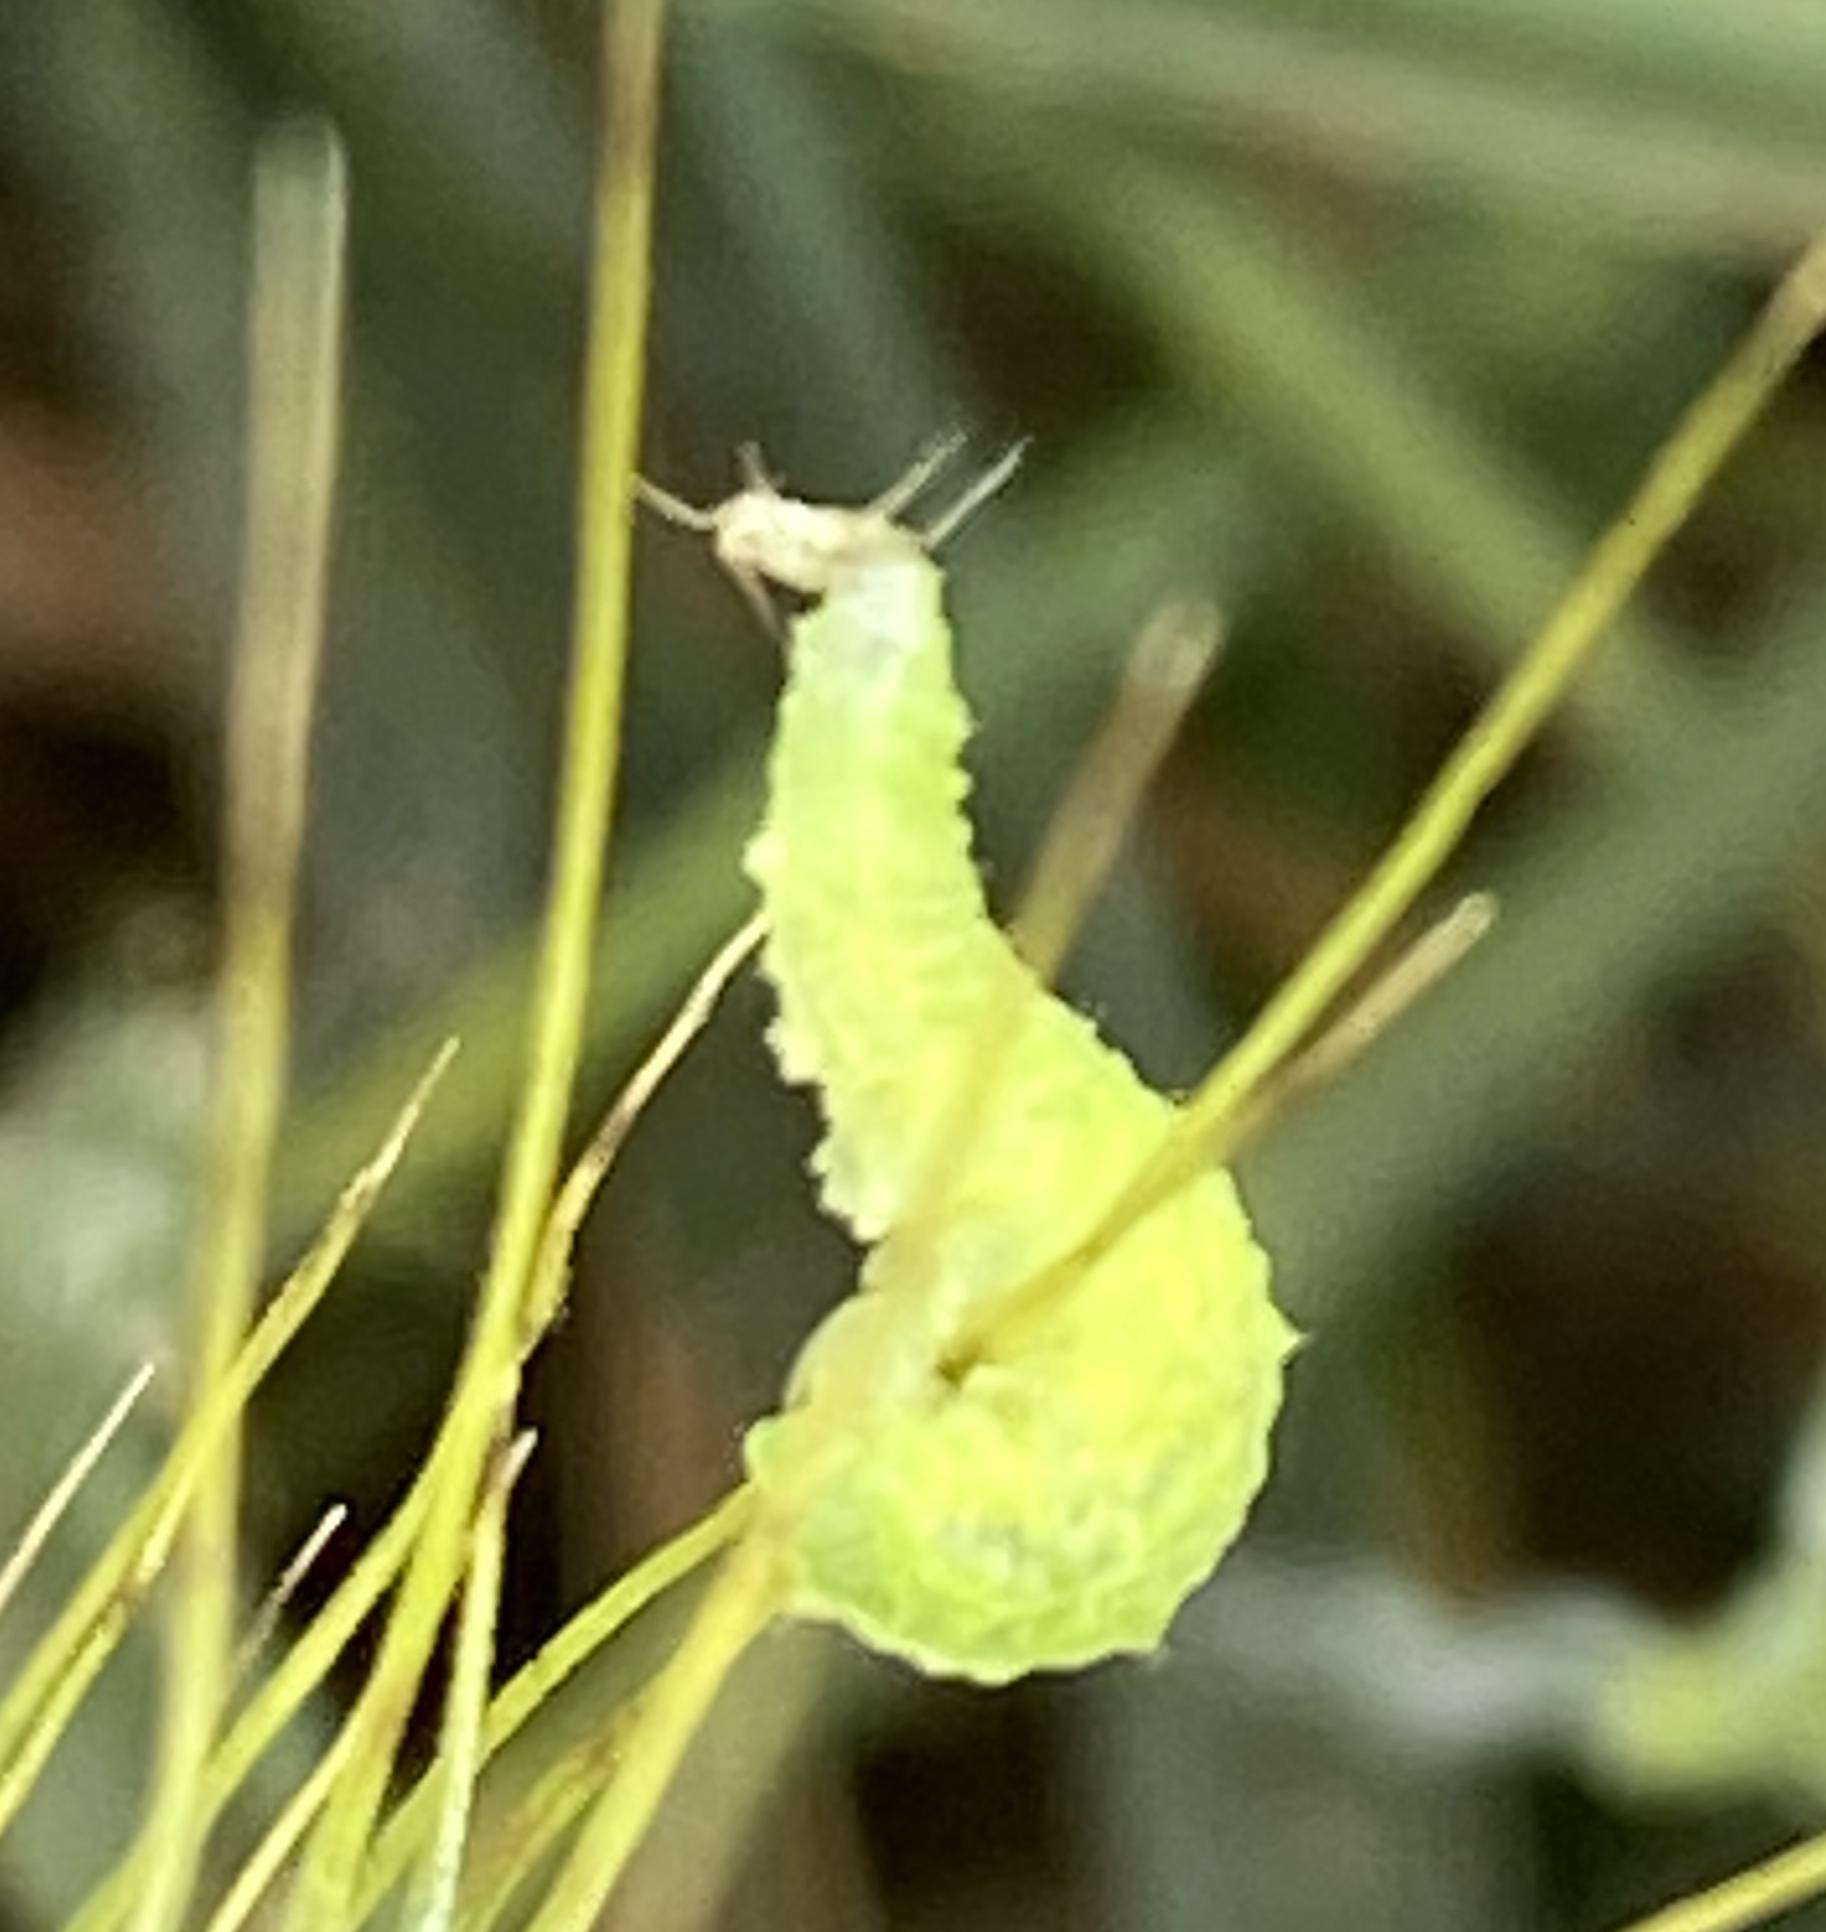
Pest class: predators